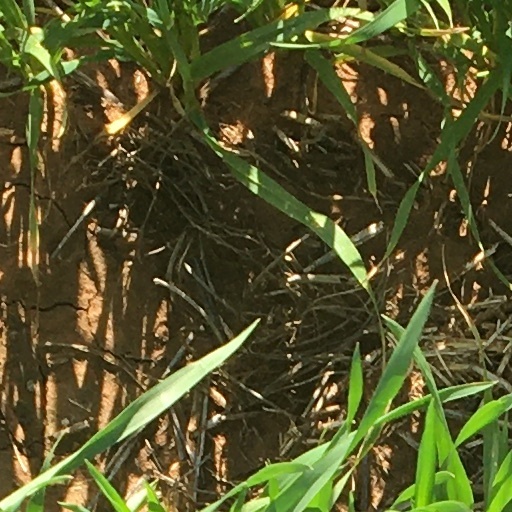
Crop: wheat